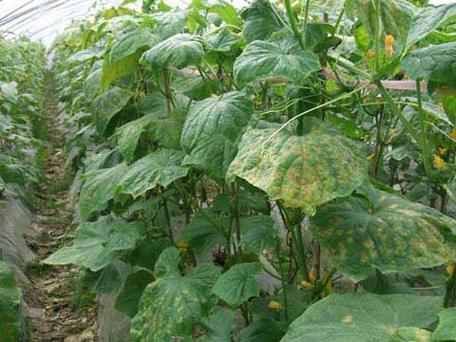
Plant: Cucumber
Disease: cucumber angular leaf spot